Baringo County

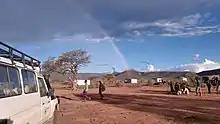
Red Cross team at work in East Pokot

The county is largely occupied by the Tugen, Lembus, Ndorois and Pokot people, which are Sub-Tribes of the Kalenjin people. The Tugen people include the Samor, Chapchap, and the Sachek of Sacho. Other communities residing in Baringo County include the Ilchamus, Turkana, Kikuyu, Numbians, and others. Christianity is the most practiced religion in the county. Traditionally, Baringo people believed in a Supreme Being known as "Asis", who is represented by the sun; however, currently, most individuals in the county believe in Christianity. The well-known Christian denominations within Baringo County include the African Inland Church (AIC), Anglican Church of Kenya(ACK), FGCK and Roman Catholic.